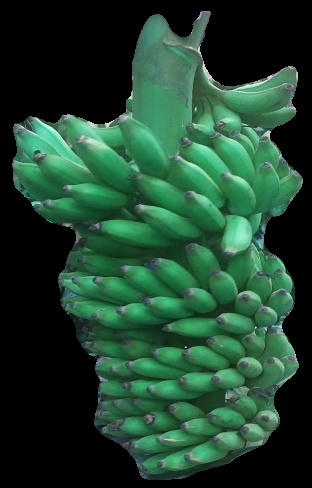
Variety: elakki-bale
Grade: grade1